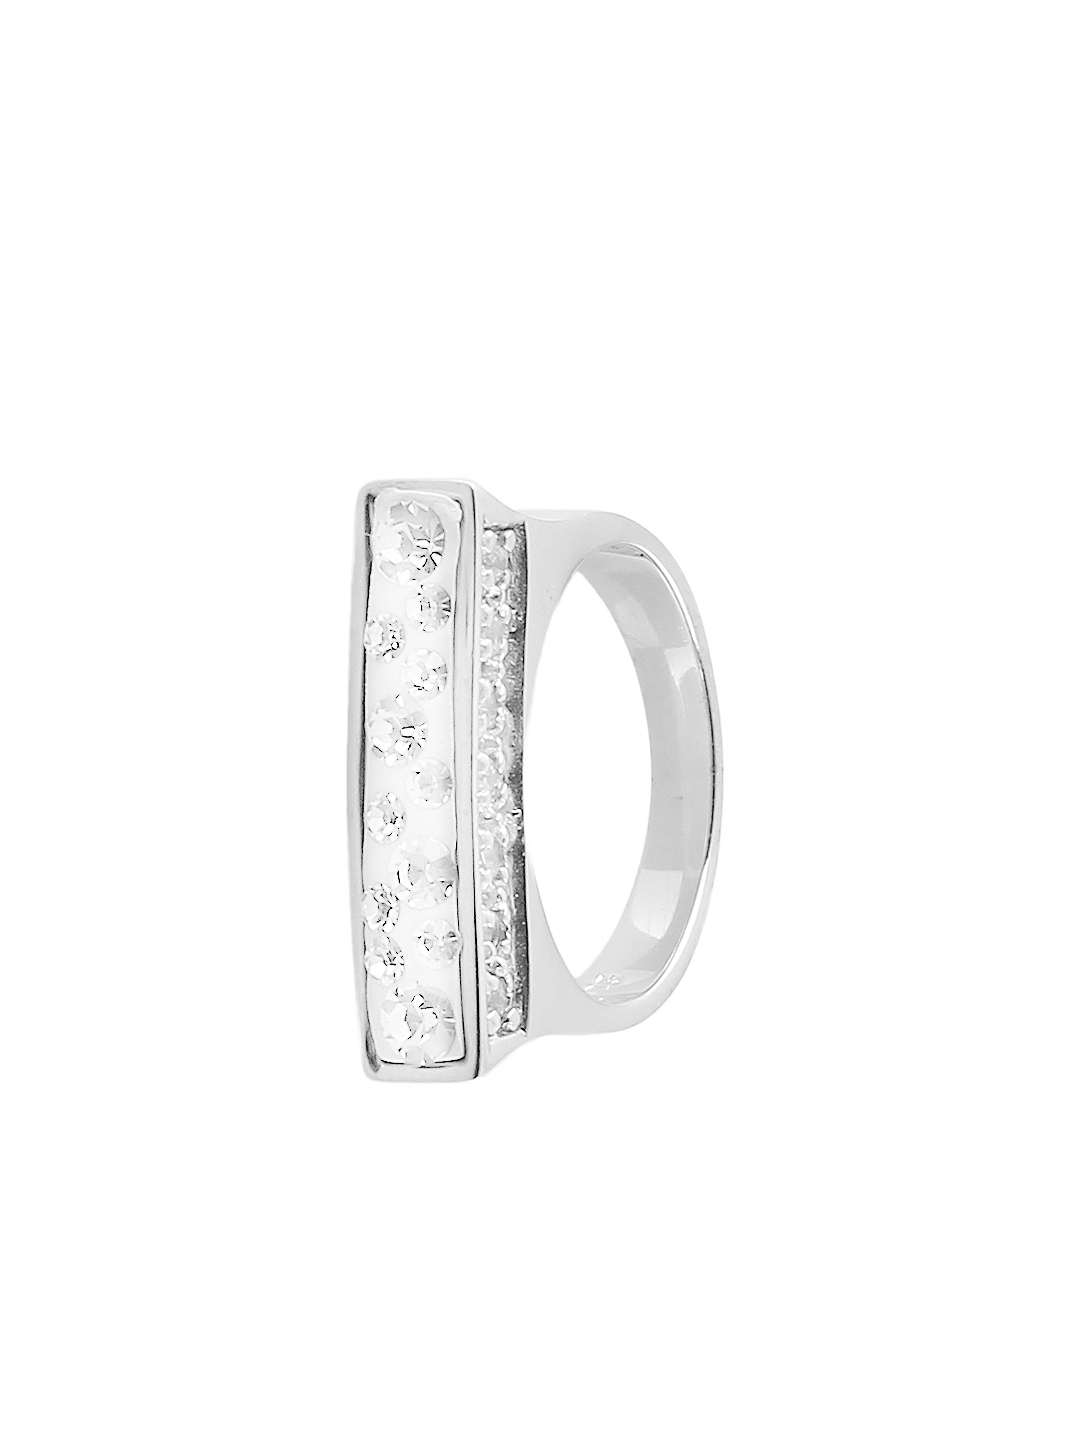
Lucera Silver Ring
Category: Accessories / Jewellery / Ring
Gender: Women
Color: Silver
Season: Summer 2015
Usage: Casual